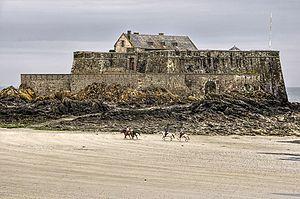
Fort National de Saint-Malo (Ille-et-Vilaine, Bretagne, France).
L’équitation en Bretagne est pratiquée au moins dès l'époque celte, perdurant par nécessité militaire et pour les déplacements. Si les courses de chevaux représentent une tradition très ancienne en Basse-Bretagne, le sport hippique, codifié en Angleterre, s'implante au XIXᵉ siècle, au détriment de traditions plus populaires. La pratique de l'équitation se raréfie avec l'amélioration des transports aux XIXᵉ et XXᵉ siècles, avant de connaître de profondes mutations avec la croissance des marchés du sport et du loisir.